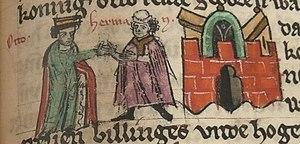
Les Billung sont une famille princière de la noblesse saxonne, les descendants du duc Hermann Iᵉʳ, qui accède en 936 au service de la dynastie ottonienne. Ils règnent sur la Saxe jusqu'en 1106, date à laquelle le dernier souverain Magnus meurt sans héritier mâle. La famille tire son nom d'un ancêtre légendaire dont le nom figure dans l'obituaire du monastère de Saint-Michel à Lunebourg qui ne date toutefois au plus que du XIIIᵉ siècle.